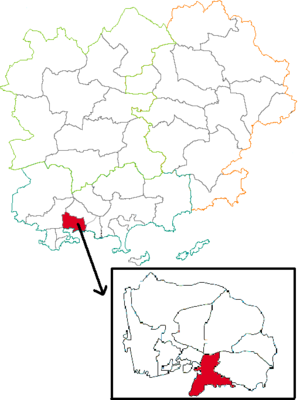
Situation du canton dans le département du Var (83), France
Le canton de Toulon-6 est un ancien canton français situé dans le département du Var et la région Provence-Alpes-Côte d'Azur.